Conrad Ferdinand Meyer

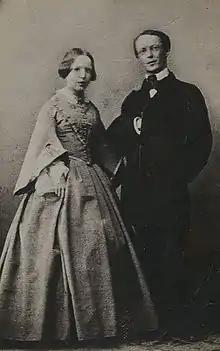
Conrad Ferdinand Meyer with his younger sister Betsy, around 1855

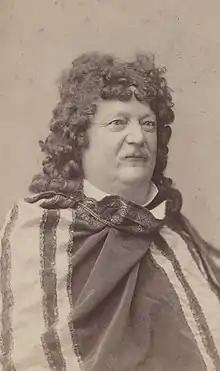
Conrad Ferdinand Meyer in a costume, around 1883

Meyer was born in Zürich. His father, who died early, was a statesman and historian, while his mother was a highly cultured woman. Throughout his childhood two traits were observed that later characterized the man and the poet: he had a most scrupulous regard for neatness and cleanliness, and he lived and experienced more deeply in memory than in the immediate present. He suffered from bouts of mental illness, sometimes requiring hospitalization; his mother, similarly but more severely afflicted, killed herself.